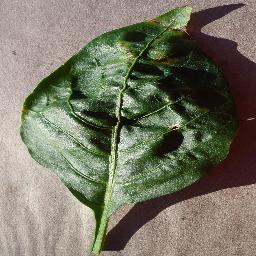
Label: Pepper,_bell___Bacterial_spot